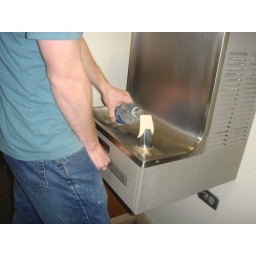
Exploiting: reusing a water bottle by refiling it up with water from a fountain.